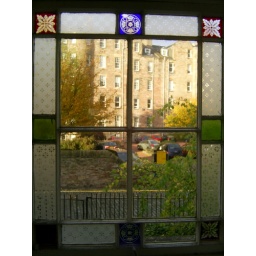
this window is in the porch of the building where i work. This is in December 2005 just after i got the camera.